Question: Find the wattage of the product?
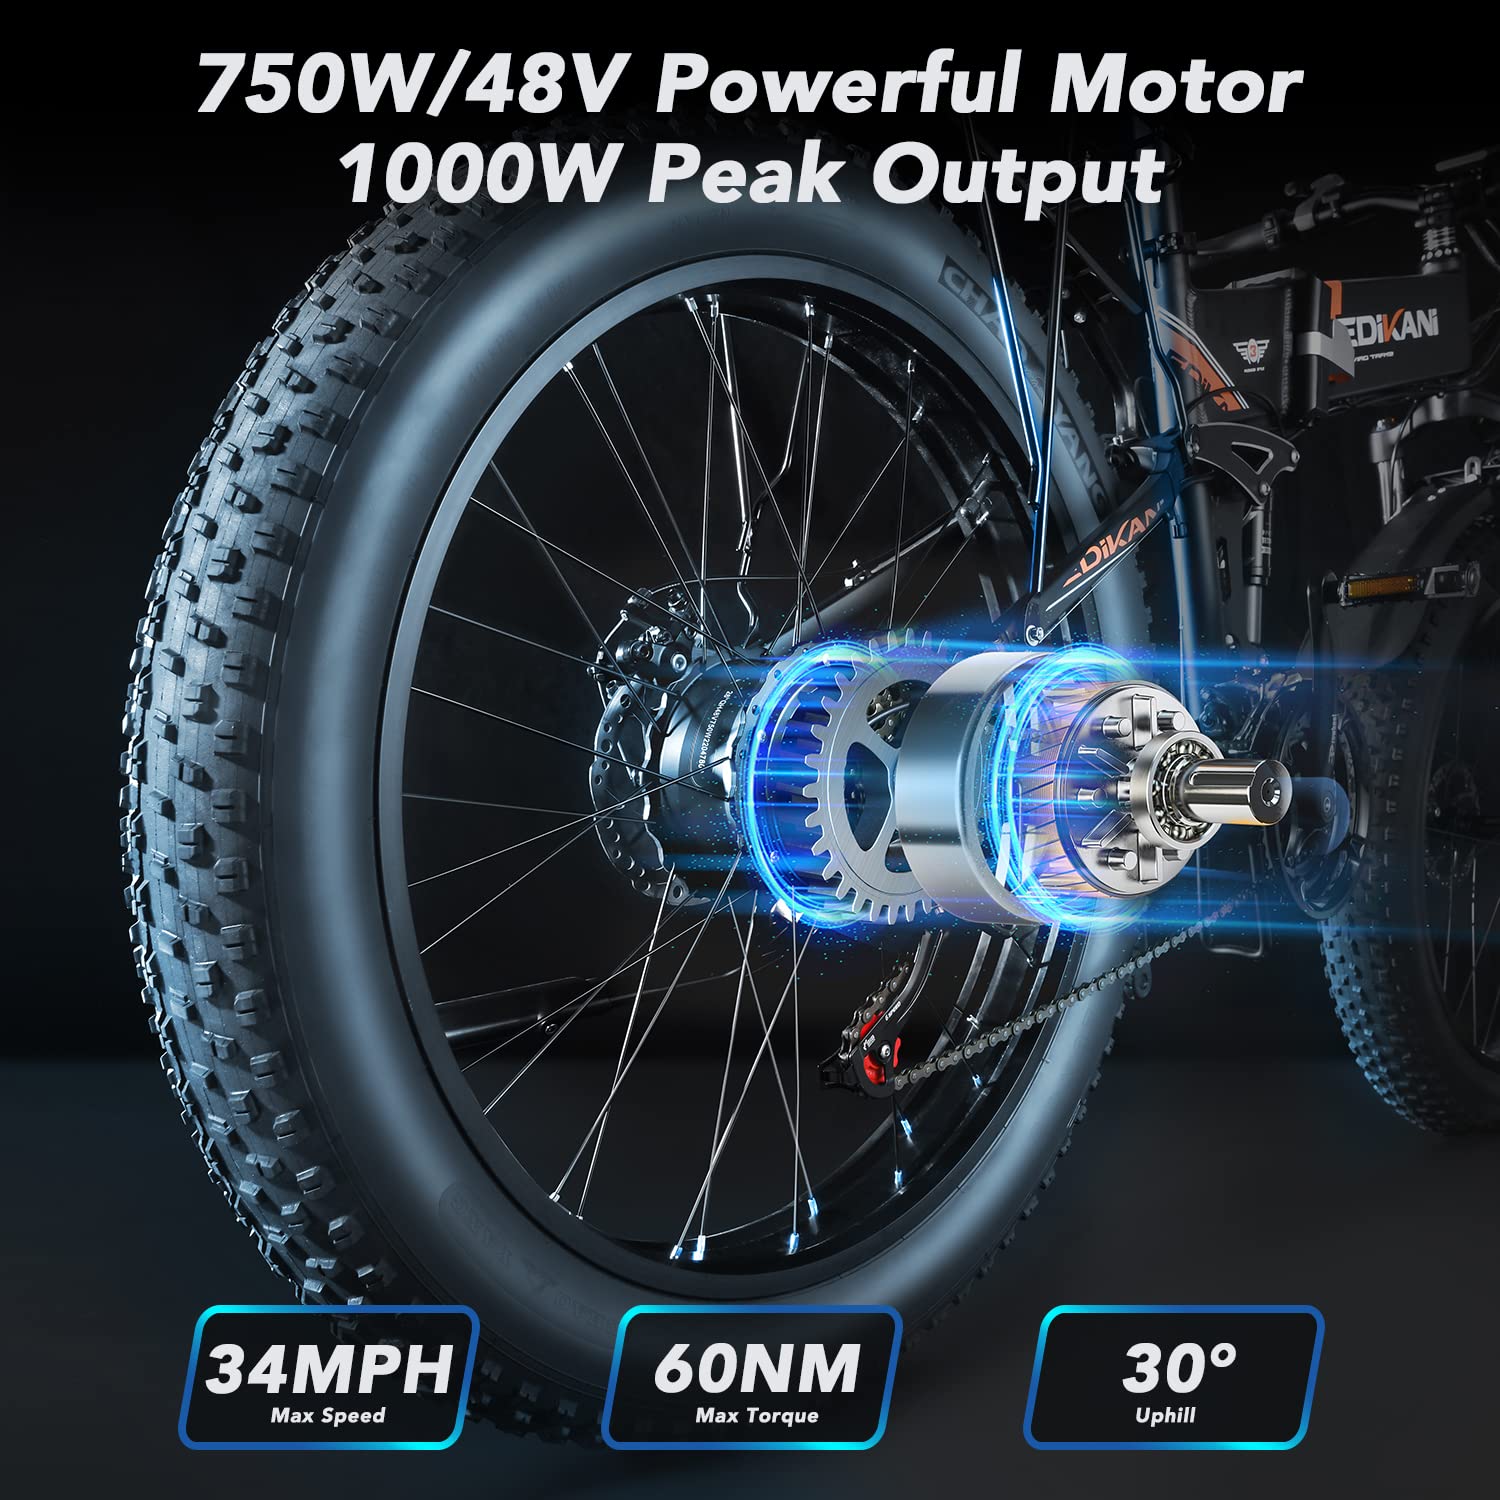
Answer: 1000.0 watt